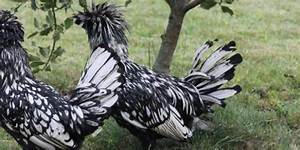
Label: gallina